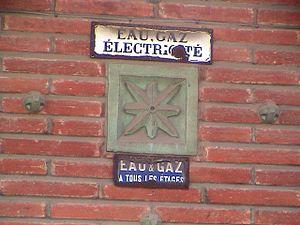
Plaque sur la façade d'un immeuble à Arcachon